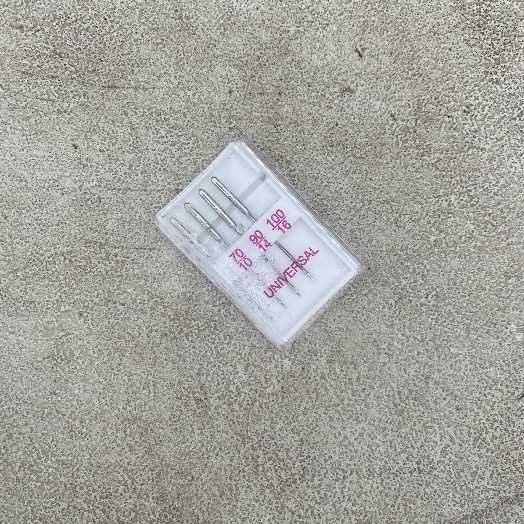
Label: Miscellaneous Trash